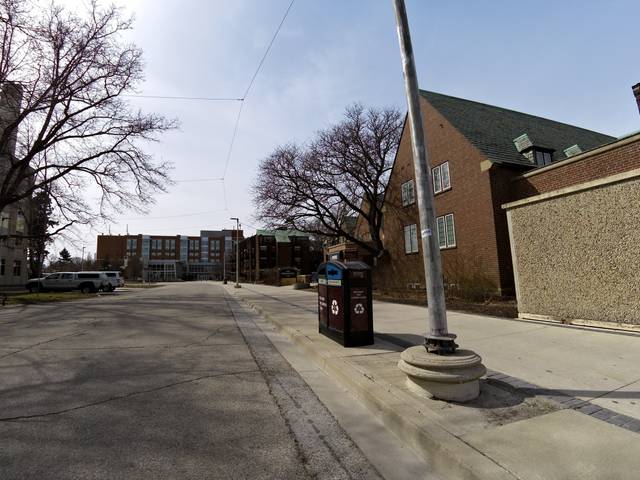
Region: Canada
Coordinates: 43.263, -79.921